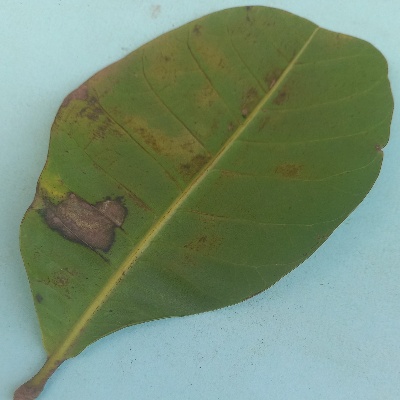
Crop: Cashew
Condition: anthracnose